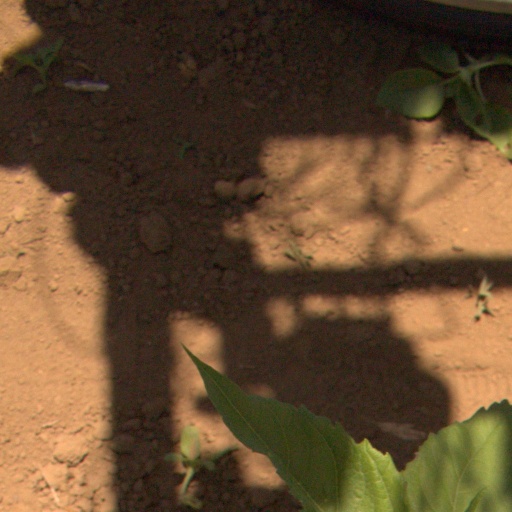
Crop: Jerusalem artichoke